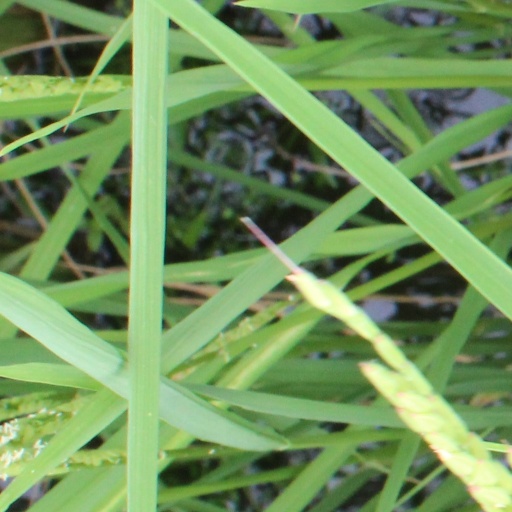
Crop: rice